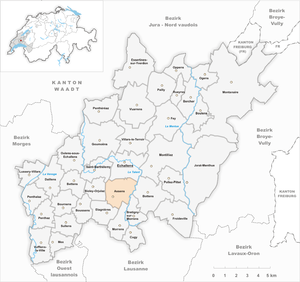
Assens est une commune suisse du canton de Vaud, située dans le district du Gros-de-Vaud.